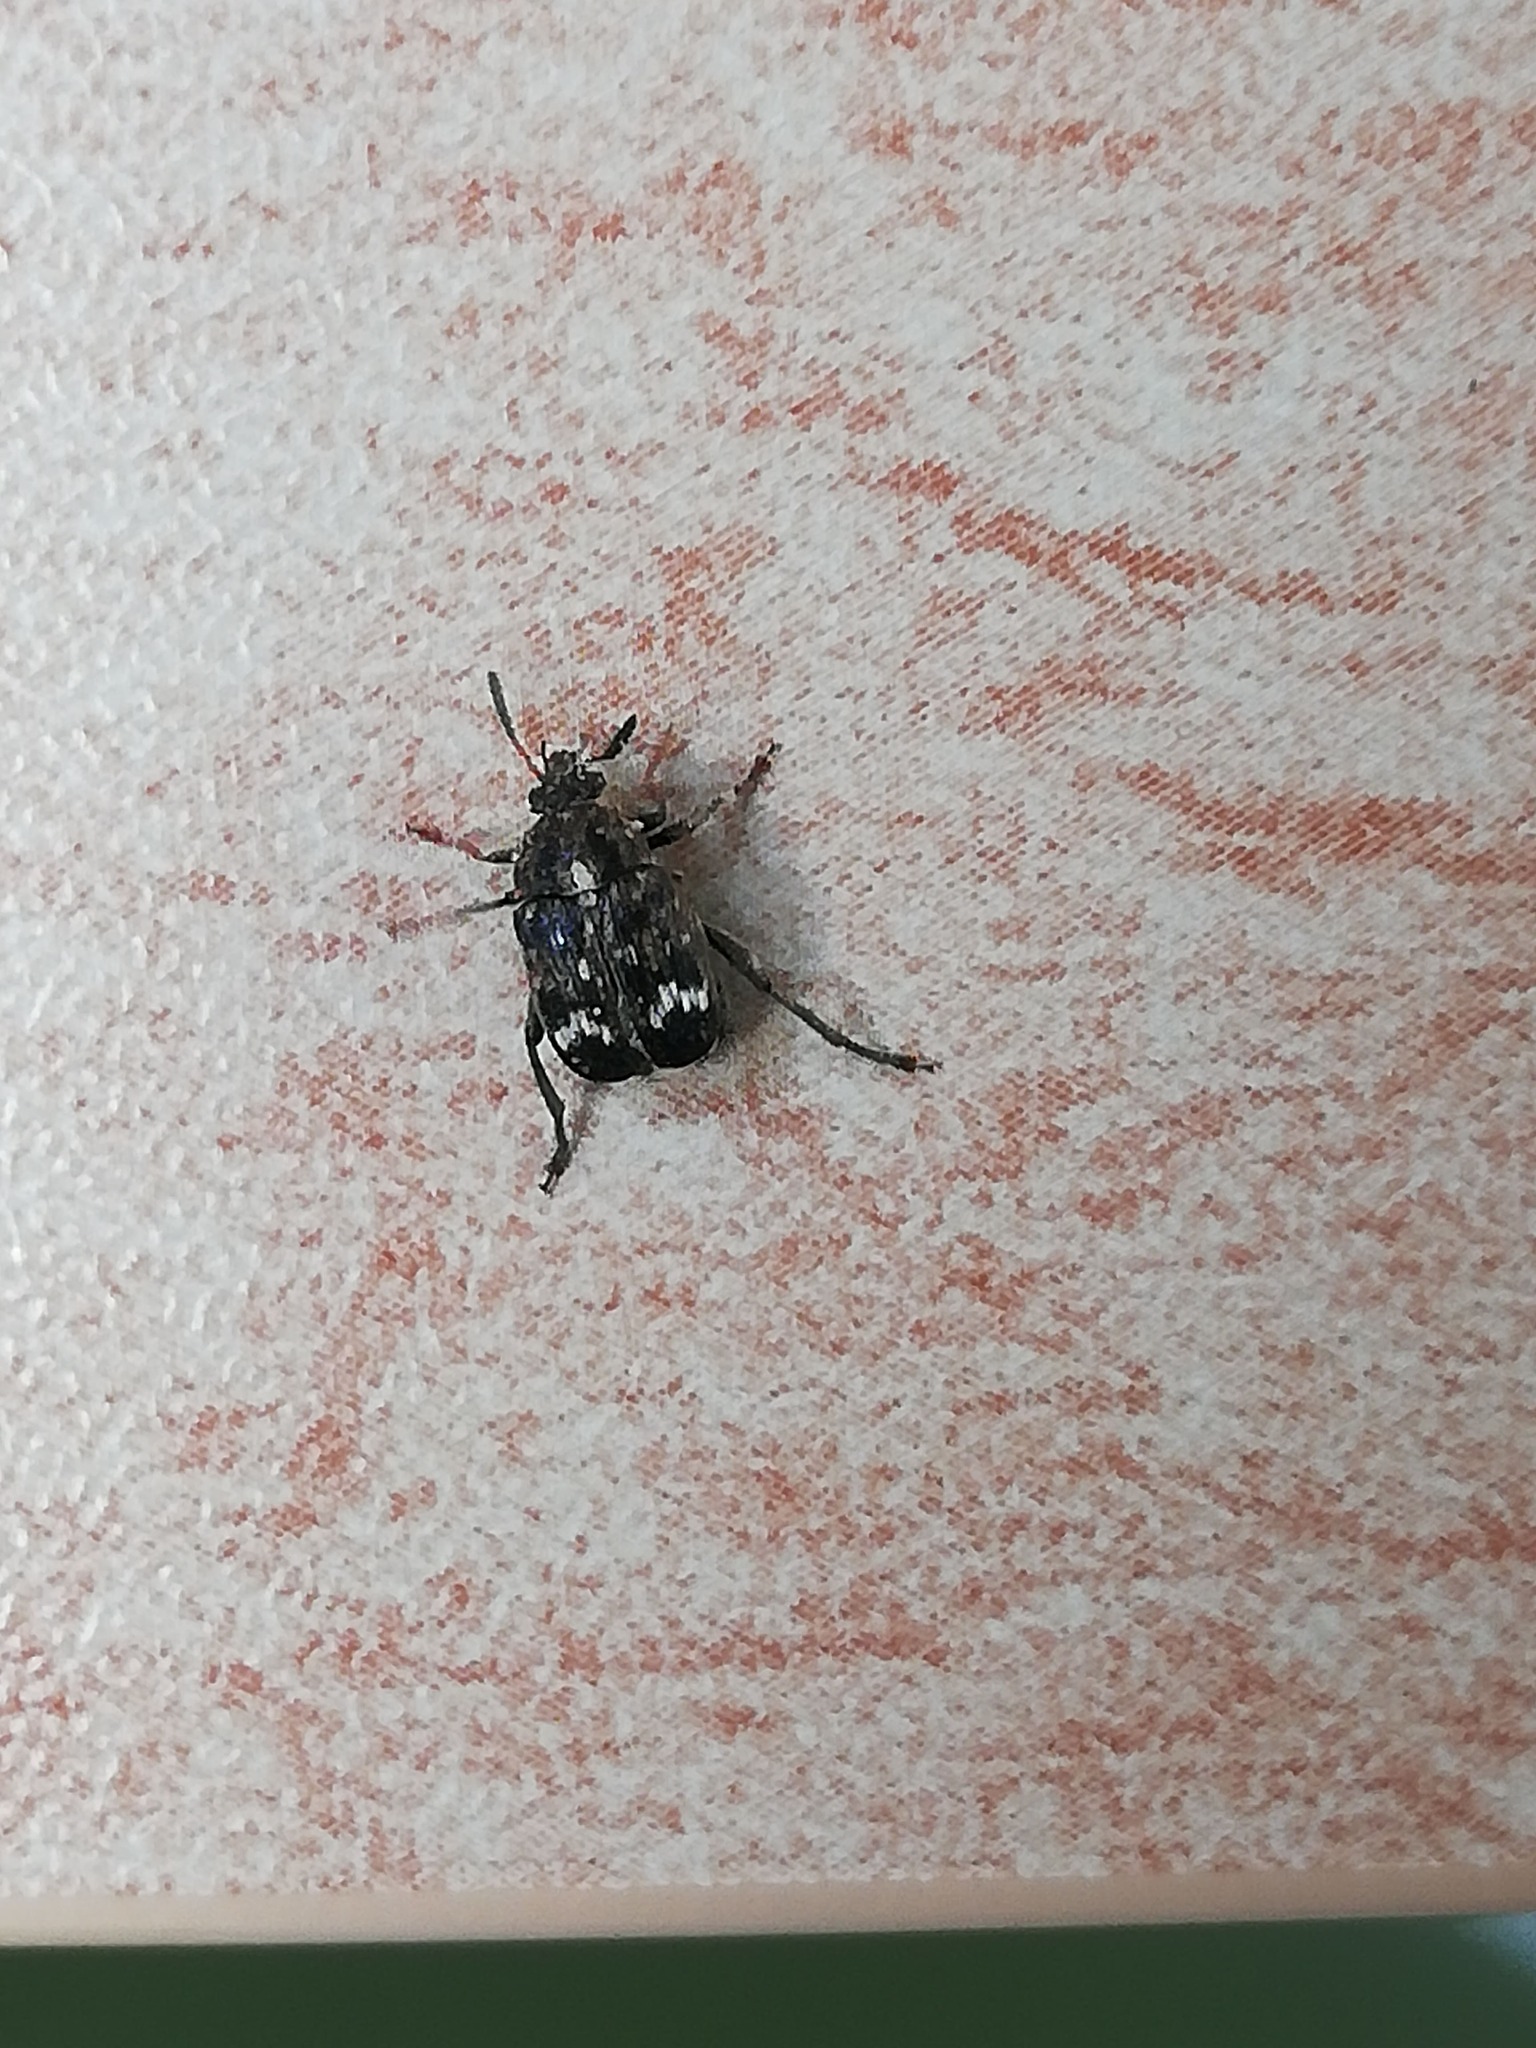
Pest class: pea_weevil